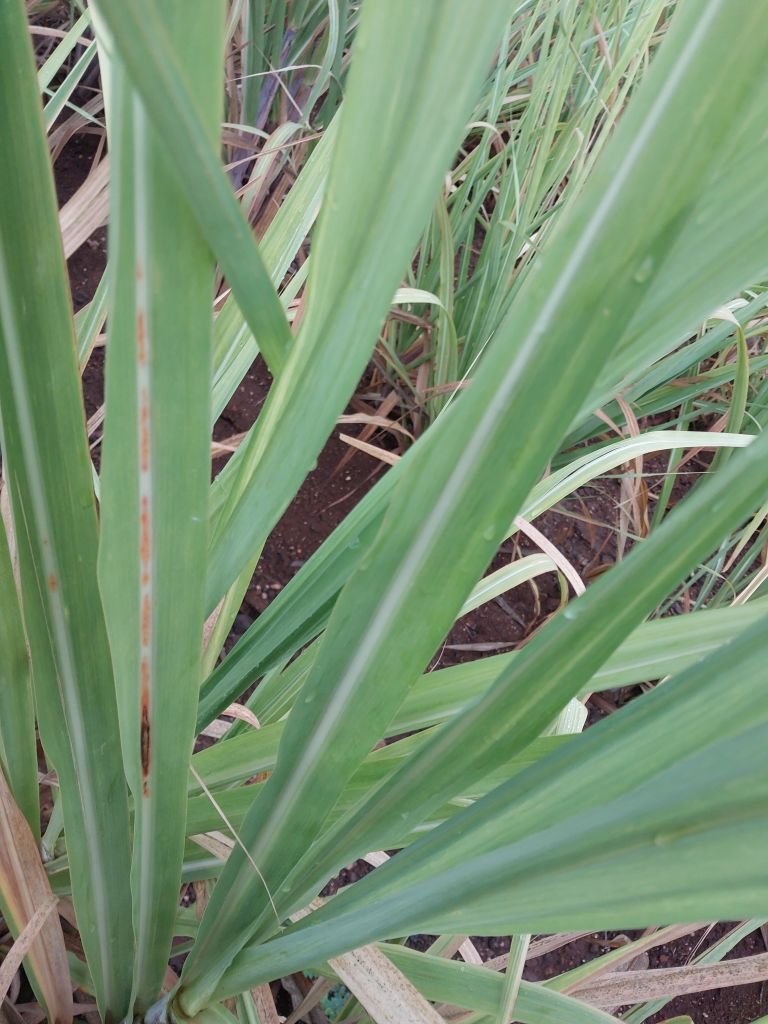
Label: Brown Spot